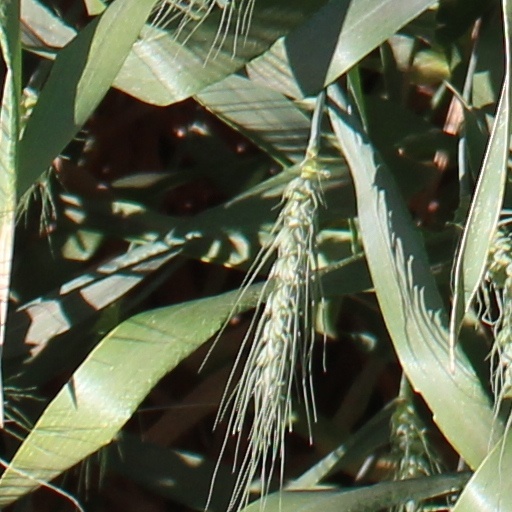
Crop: wheat